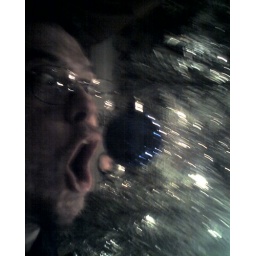
Eating the Christ-mass balls on my cousin's tree in 2008...